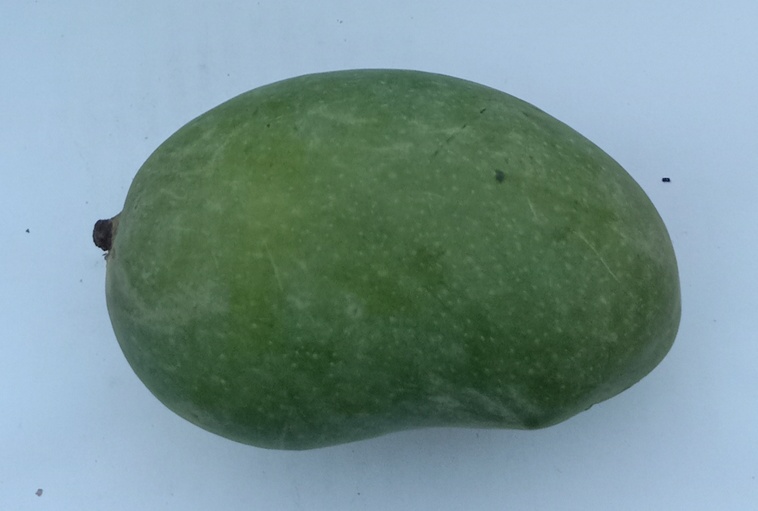
Mango variety: Chaunsa (Summer Bahisht)